Dolmuş

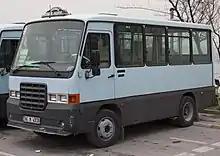
An Otokar M-2000

In Turkey the industry is regulated under an apportionated registration scheme. Despite the meaning of their name, laws prevent these minibuses from becoming too crowded. In İzmir and some other cities, standing passengers are not allowed; in İstanbul and some other cities, they are. In Turkish controlled Northern Cyprus, routes are leased under an apportionated registration scheme and vehicles are licensed.